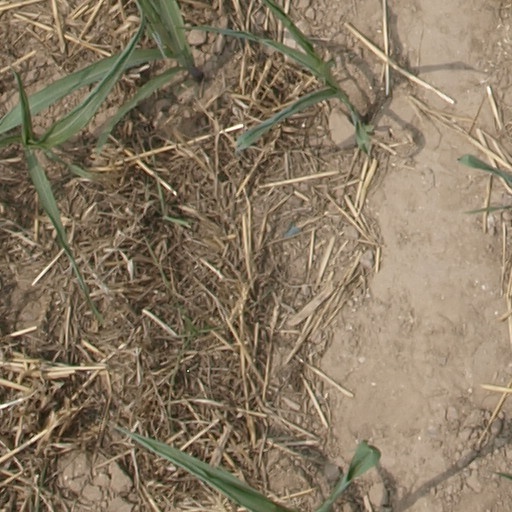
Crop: maize; corn